Erlend Larsen

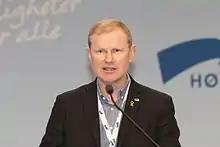
Larsen in 2017

Erlend Larsen (born 13 October 1965) is a Norwegian pilot, non-fiction writer, and politician for the Conservative Party. He served as mayor in Stokke from 2011, and has been a representative of the constituency of Vestfold to the Storting since 2017.